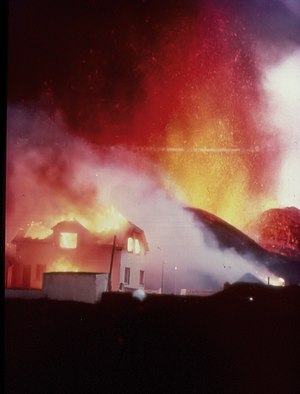
Heimaey / Historie
Bygning i flammer under vulkanudbruddet i 1973
Heimaey er en islandsk ø og en del af Vestmannaøerne syd for selve Island. Heimaey er den næststørste islandske ø – kun Island selv er større.